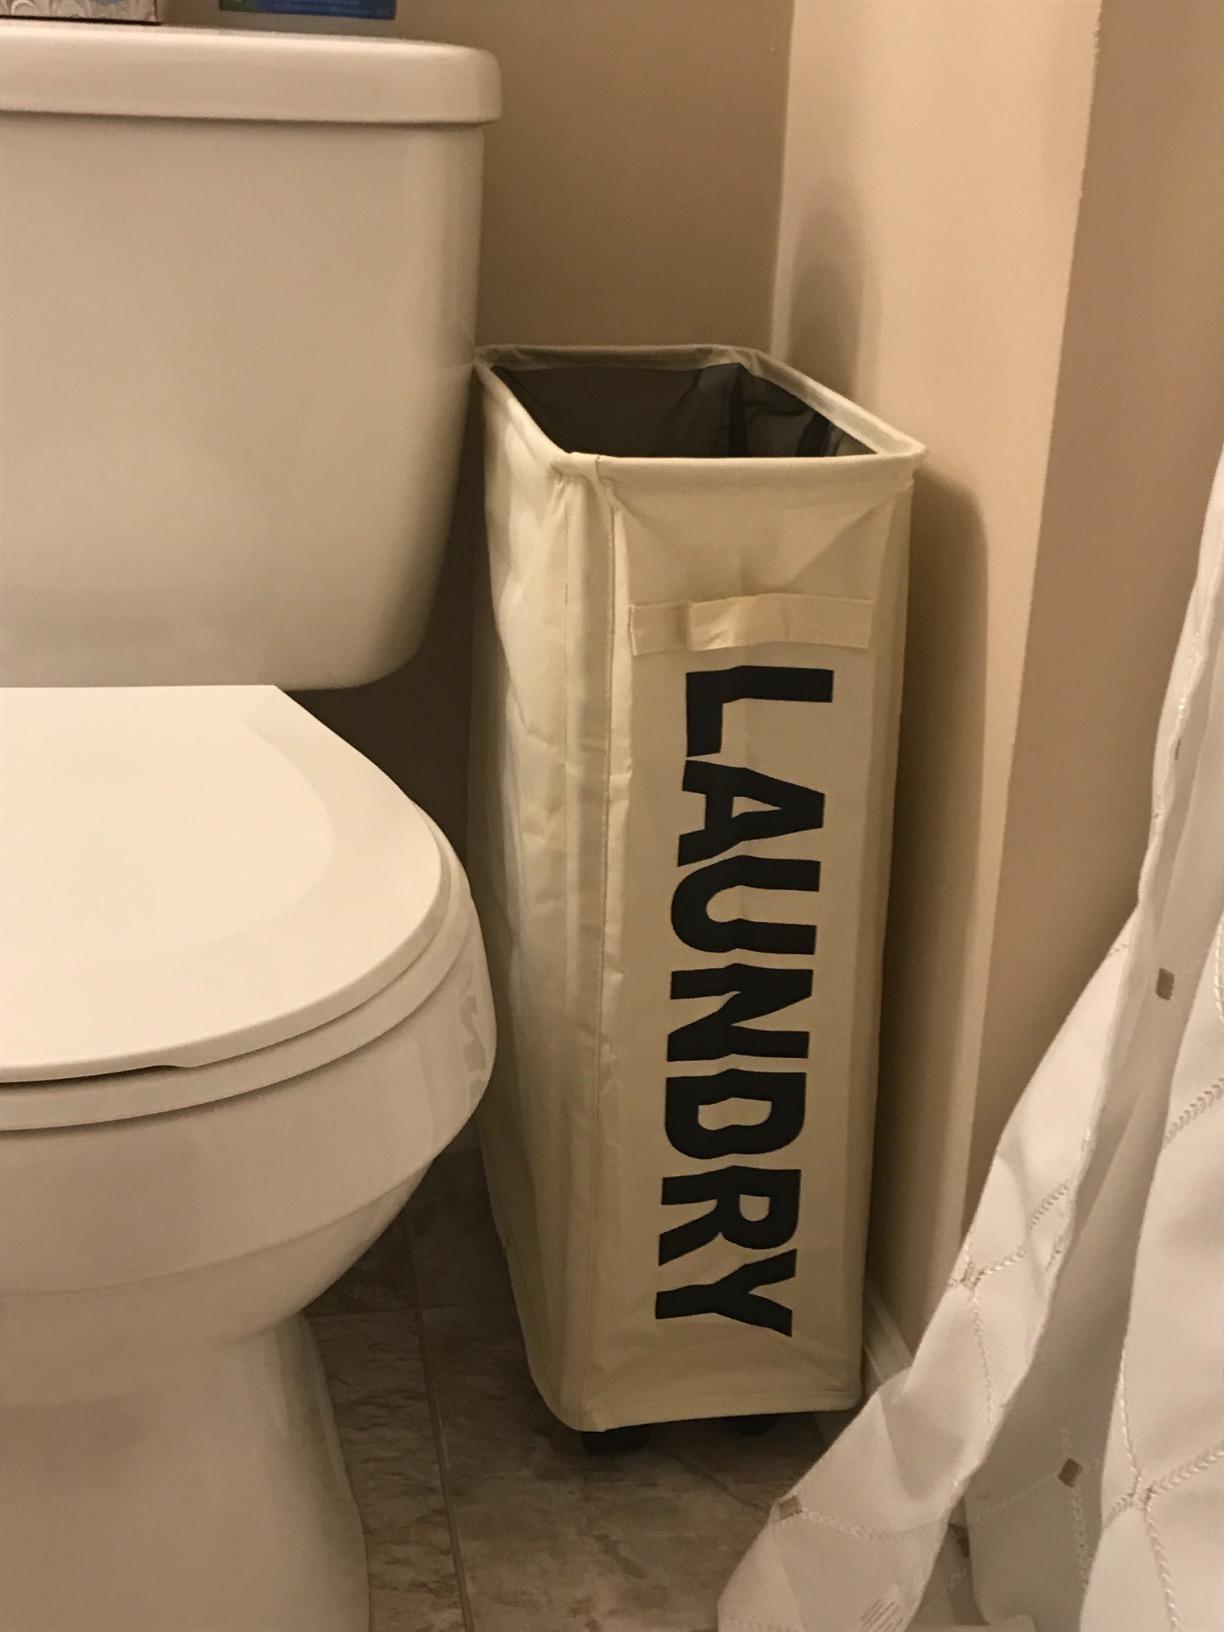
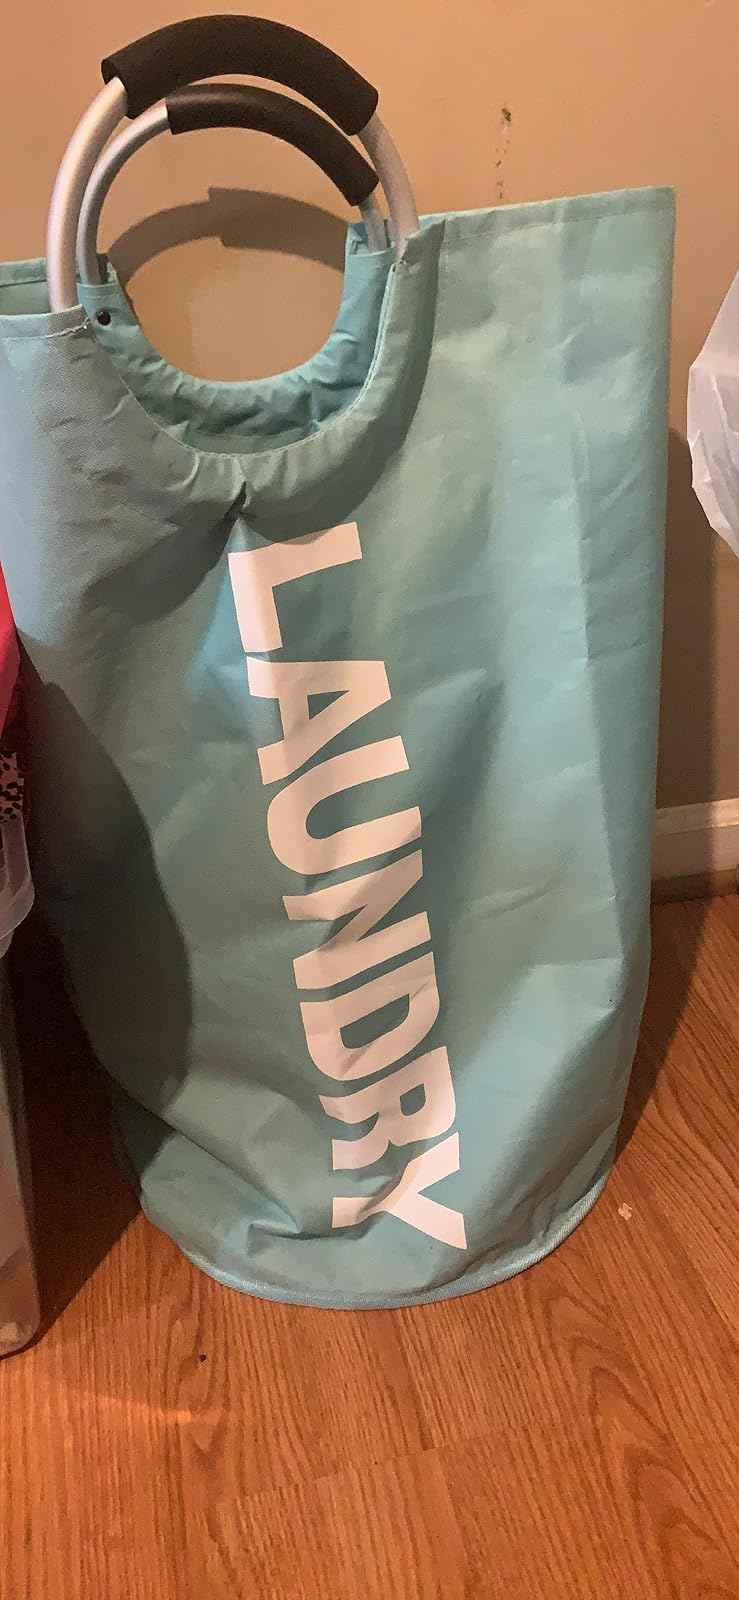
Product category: items_hamper
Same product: no